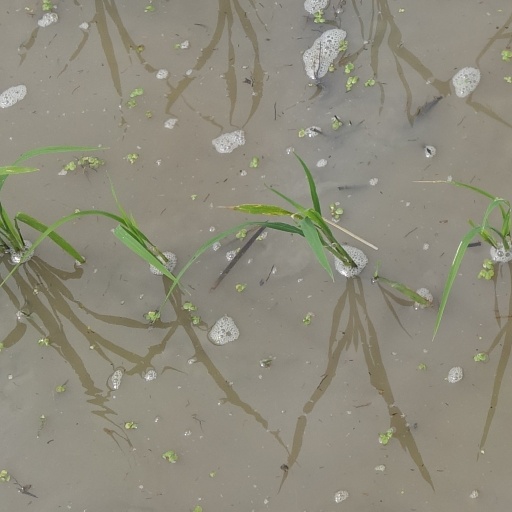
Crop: rice